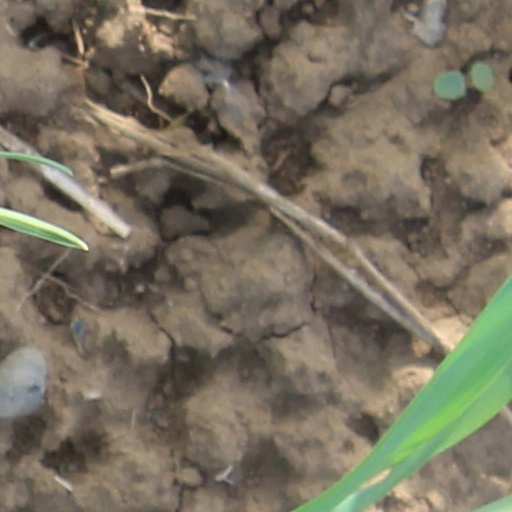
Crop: wheat